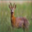
Label: deer